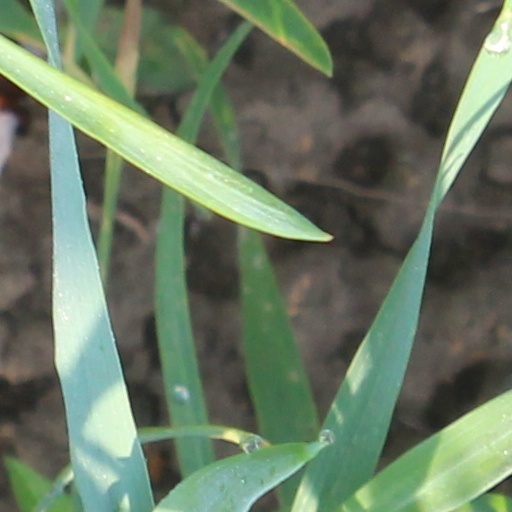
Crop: wheat